Unity Party of America

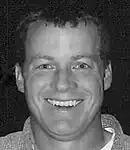
Party founder Bill Hammons in 2008

The Unity Party grew out of the grassroots group named Runners for Clark which supported General Wesley Clark's 2004 presidential campaign by raising campaign contributions and awareness of Clark's run for the presidency; Runners for Clark morphed into Unity Runners and then into the Unity Party.